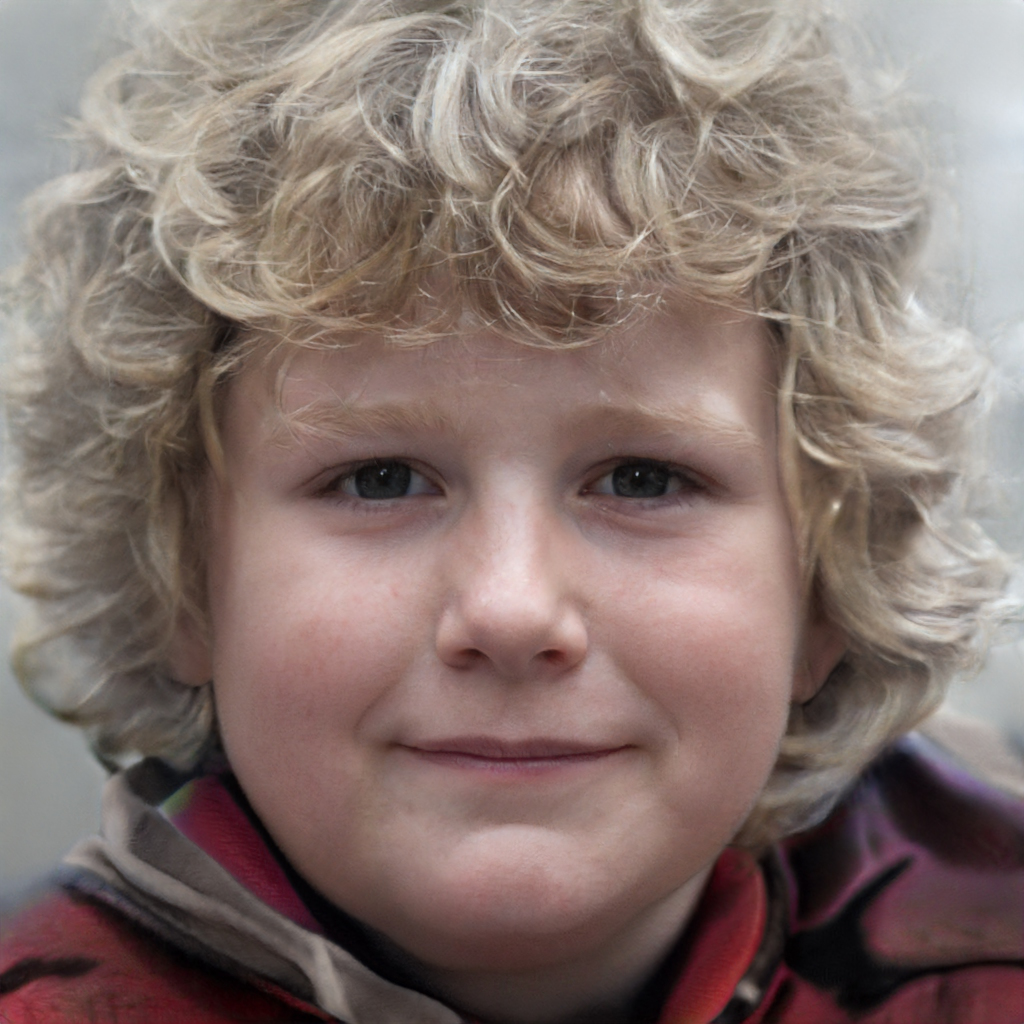
Gender: Male